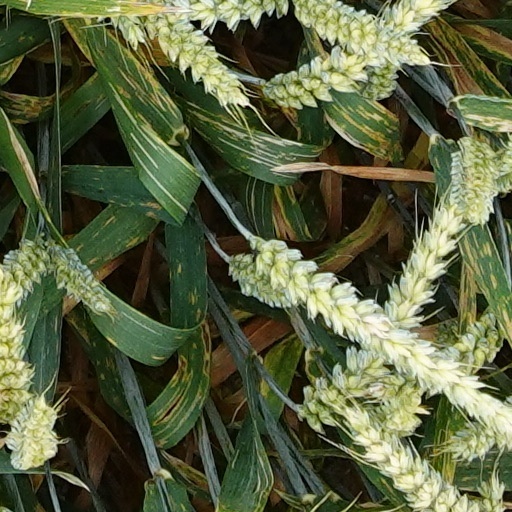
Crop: wheat